Tokida Station

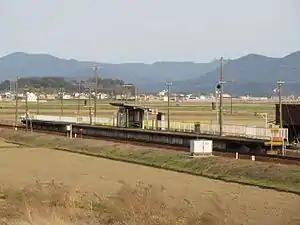
Tokida Station

is a passenger railway station located in the town of Taki, Taki District, Mie Prefecture, Japan, operated by Central Japan Railway Company (JR Tōkai).